Connor Menadue

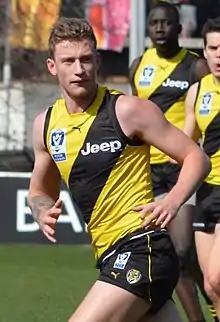
Menadue playing VFL football with Richmond in August 2017

After signing a one-year contract for the 2019 season, Menadue completed a largely uninterrupted pre-season training program in the 2018/19 summer. During that period he was labeled by "AFL Media" and "Fox Footy" as a candidate for regular senior football at Richmond that year, following the off-season departure of fringe players Anthony Miles, Corey Ellis and Sam Lloyd and well as regularly selected winger Reece Conca. Despite those plaudits, Menadue could not earn selection in the club's first official pre-season matches in March and was instead only named as an emergency. Though he would earn selection to play half a match in the second and final match of that series, his nine disposal performance was not enough to earn AFL selection in round 1. He was instead named an AFL emergency and started his season with VFL matches in late March and early April. In round 4, Menadue was initially named as an AFL emergency before a late injury to veteran Bachar Houli saw Menadue selected for his first match of the season. Houli was ruled fit to play after just one match on the sidelines however, and Menadue was immediately returned to VFL football in round 5. After two weeks at the lower level, Menadue earned a second shot at AFL football that year in Richmond's round 7 loss to the . He recorded 15 disposals in that match before turning in a career-best 23 disposals in the club's round 8 win over in Perth. Menadue remained at AFL level for another two matches including a stint in the forward line in round 10, before being dropped back to VFL level in round 11. It was not to be his last AFL match that year however, when he was recalled to senior level in round 13 following two strong matches at half-back in the VFL. Menadue could manage just 11 disposals however, and was immediately dropped back to reserves level.